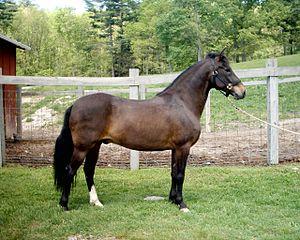
Hongre est l'appellation qui désigne un cheval castré, et par extension les autres équidés castrés, comme l'âne, le bardot et le mulet. La castration, en éliminant les hormones associées au comportement sexuel du cheval entier, permet généralement à un mâle d'être plus calme et plus docile, donc plus approprié comme animal de travail au quotidien.
Le bai-brun est une couleur de robe du cheval, caractérisée par un pelage en grande partie noir, notamment la crinière, la queue et les jambes. La principale différence visible entre robe noire et bai-brun est la présence de zones rousses ou fauves autour des naseaux, des flancs, des grassets, des coudes, du ventre, des ars, et à l’intérieur des cuisses. Robe de base, le bai-brun peut s'accompagner de marques blanches, et être modifié par l'action de différents gènes comme le Rouan, le Dun ou le Crème.
Le paso fino est une race chevaline originaire de Porto Rico et de la Colombie, qui tient son nom d'une allure particulière qu'il pratique naturellement, le « pas fin ». Descendant des chevaux espagnols utilisés par les conquistadores, il s'est développé et a été sélectionné au cours des siècles pour devenir un petit cheval agile et robuste capable de se déplacer sur les terrains les plus difficiles. Très apprécié aux États-Unis, il est recherché tout spécialement en équitation Western et en show où des épreuves spécifiques lui sont dédiées. La Paso Fino Horse Association est chargée de la promotion de la race et des identifications.